Ram Balram

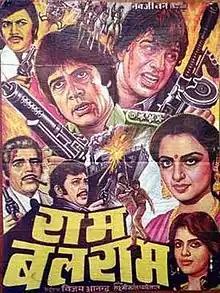
Poster

Ram Balram is a 1980 Indian Hindi-language action thriller film directed by Vijay Anand. The film stars Dharmendra, Amitabh Bachchan, Zeenat Aman and Rekha.